North Fitzroy railway station

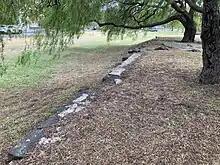
Remnants of the platform in March 2023

North Fitzroy station is a former railway station that was located on the Inner Circle railway line in Melbourne, Australia. It was located east of Nicholson Street, on Rae and Park streets. The station was opened on 8 May 1885 and was originally known as "Nicholson Street".